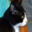
Label: cat